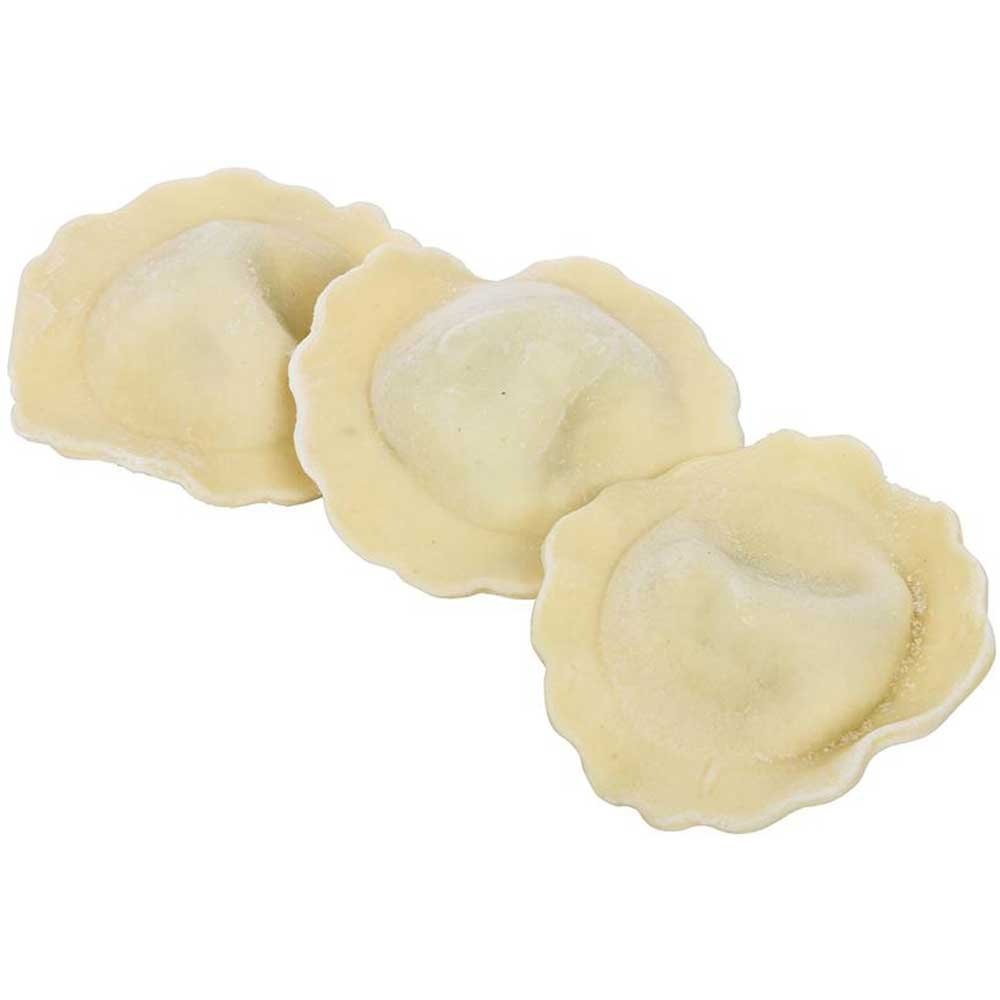
Item Name: Rana Ricotta and Spinach Ravioli, 3 Pound -- 2 per case.
Value: 2.0
Unit: Count

Price: 83.99